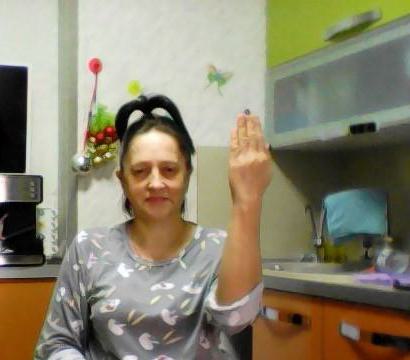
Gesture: stop_inverted